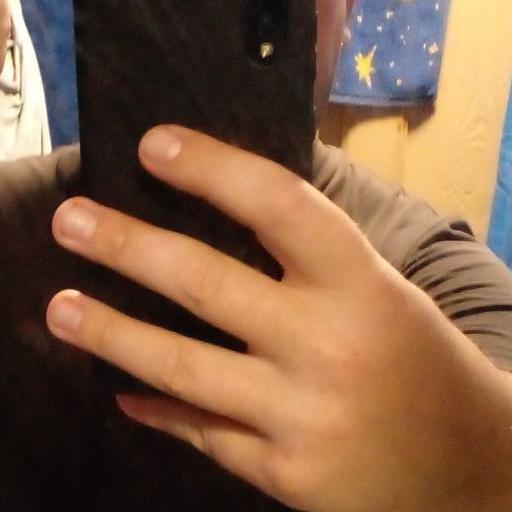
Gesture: no_gesture